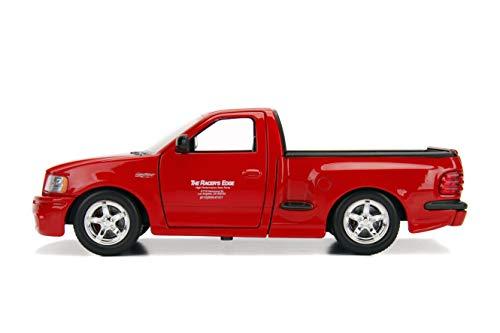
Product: Jada Toys Fast & Furious Brian's Ford F-150 SVT Lightning, 1:24 Scale Die-Cast Vehicle, Red
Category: Toys & Games | Play Vehicles
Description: Opening hood, doors, and tailgate.
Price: $17.60
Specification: ProductDimensions:8.8x3.2x3inches|ItemWeight:1.37pounds|ShippingWeight:1.37pounds(Viewshippingratesandpolicies)|ASIN:B07GDVQ4BB|Itemmodelnumber:99574|Manufacturerrecommendedage:8yearsandup